Lee "Scratch" Perry

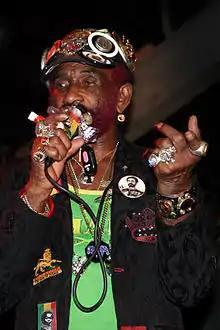
Perry in 2009

In 2009, Perry collaborated with Dubblestandart on their "Return from Planet Dub" double album, revisiting some of his material from the 1970s and 1980s, as well as collaborating on new material with Dubblestandart, some of which also included Ari Up of the Slits. In 2008, leading up to this release, Perry's first foray into the dubstep genre was released on 12" vinyl, a collaboration with Dubblestandart and New York City's Subatomic Sound System called "Iron Devil". That record was followed by several more reggae-oriented dubstep collaborations with Dubblestandart and Subatomic Sound System on digital and vinyl, first "Blackboard Jungle" volumes 1 and 2 (2009), featuring dancehall vocalist Jahdan Blakkamoore, then "Chrome Optimism" (2010), which also featured American filmmaker David Lynch. Following that, in 2010, Perry and Ari Up of the Slits collaborated on a limited-edition Subatomic Sound System 7" called "Hello, Hell Is Very Low", a rootical dubstep release that would turn out to be one of Ari Up's last recordings and the final release during her lifetime.